Wall Street station (IRT Lexington Avenue Line)

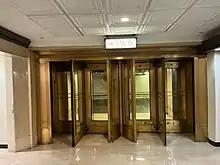
An entrance underneath the Equitable Building

There are numerous closed exits along the southbound platform. Within the fare control area at the south end of the station, a passageway led to the American Express Building at 65 Broadway, adjacent to the stair to 71 Broadway. At the extreme southern end of the platform was a passageway to the Adams Express Building at 61 Broadway, which opened along with that building in 1915 and was closed after 1944. At the extreme northern end, next to the 111 Broadway entrance, another exit extended to the United States Realty Building at 115 Broadway, though this exit was closed sometime after 1947.